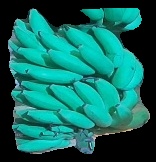
Variety: elakki-bale
Grade: grade2